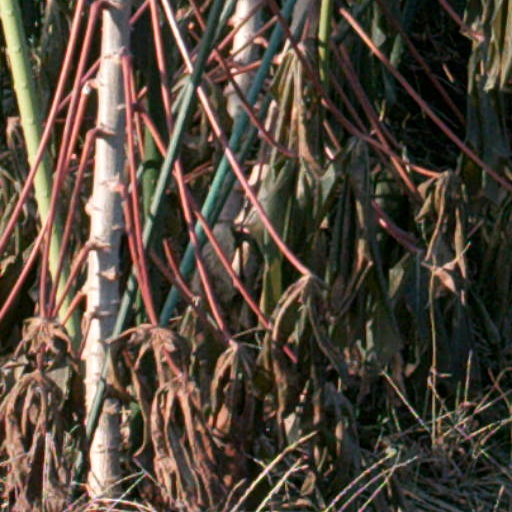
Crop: cassava